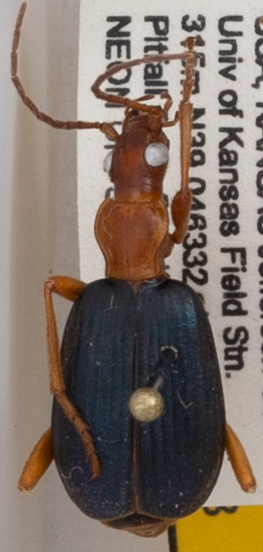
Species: Brachinus alternans
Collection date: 2020-07-21
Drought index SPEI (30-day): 1.28
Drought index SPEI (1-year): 1.28
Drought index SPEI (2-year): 1.93